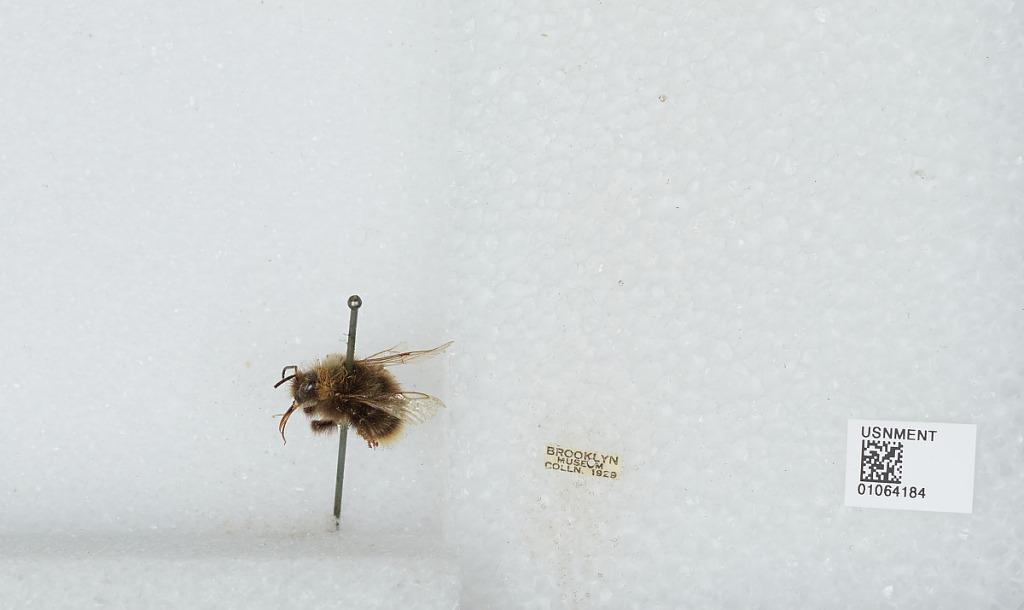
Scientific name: Bombus sp.